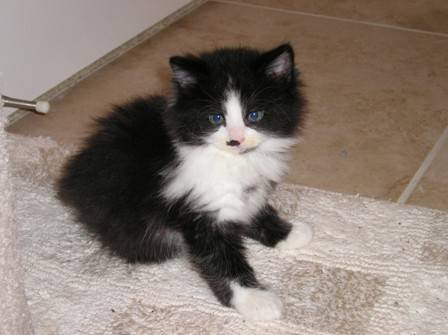
Label: cat